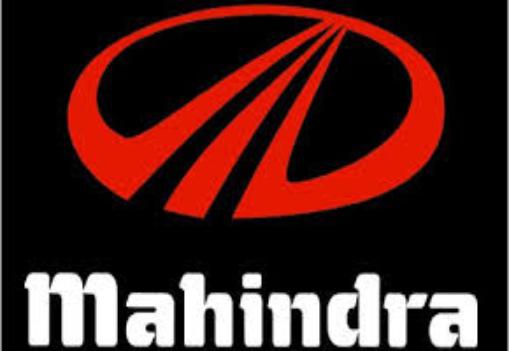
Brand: Mahindra-1
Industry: Transportation